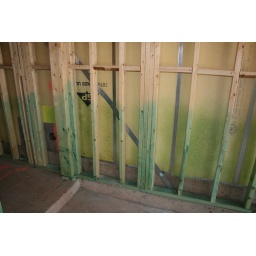
Some green stuff they sprayed along the lower walls and around the pipes.